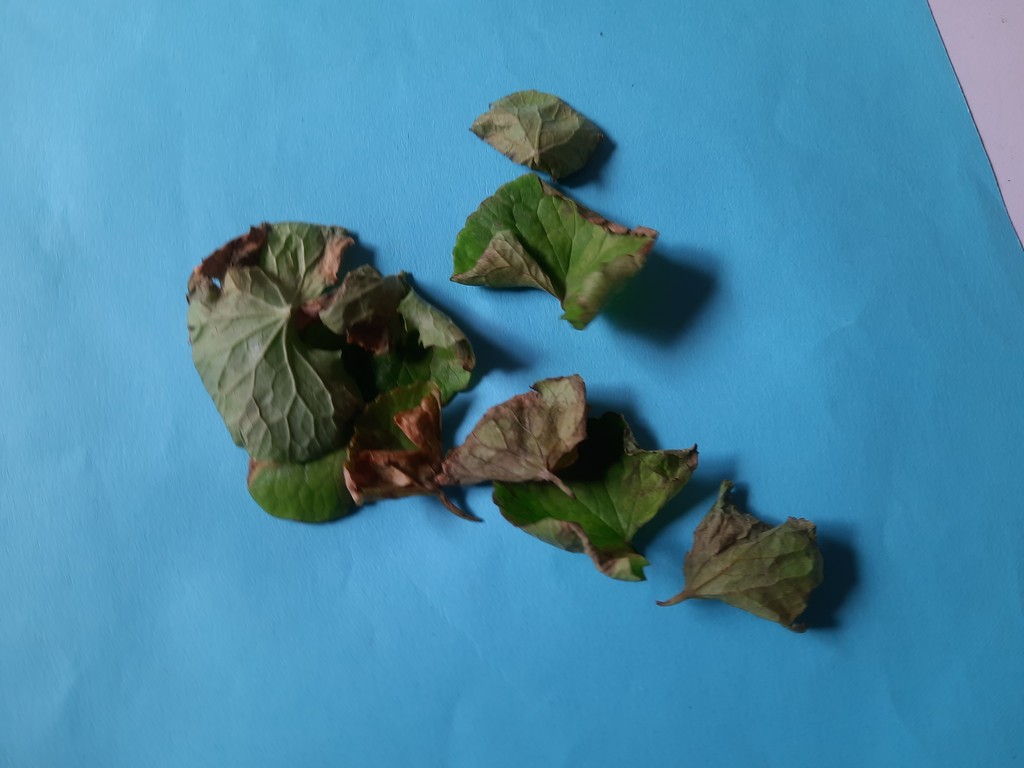
Label: Unhealthy